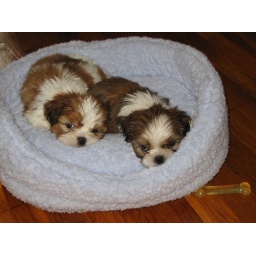
01-13-2008 Puppies in blue bed